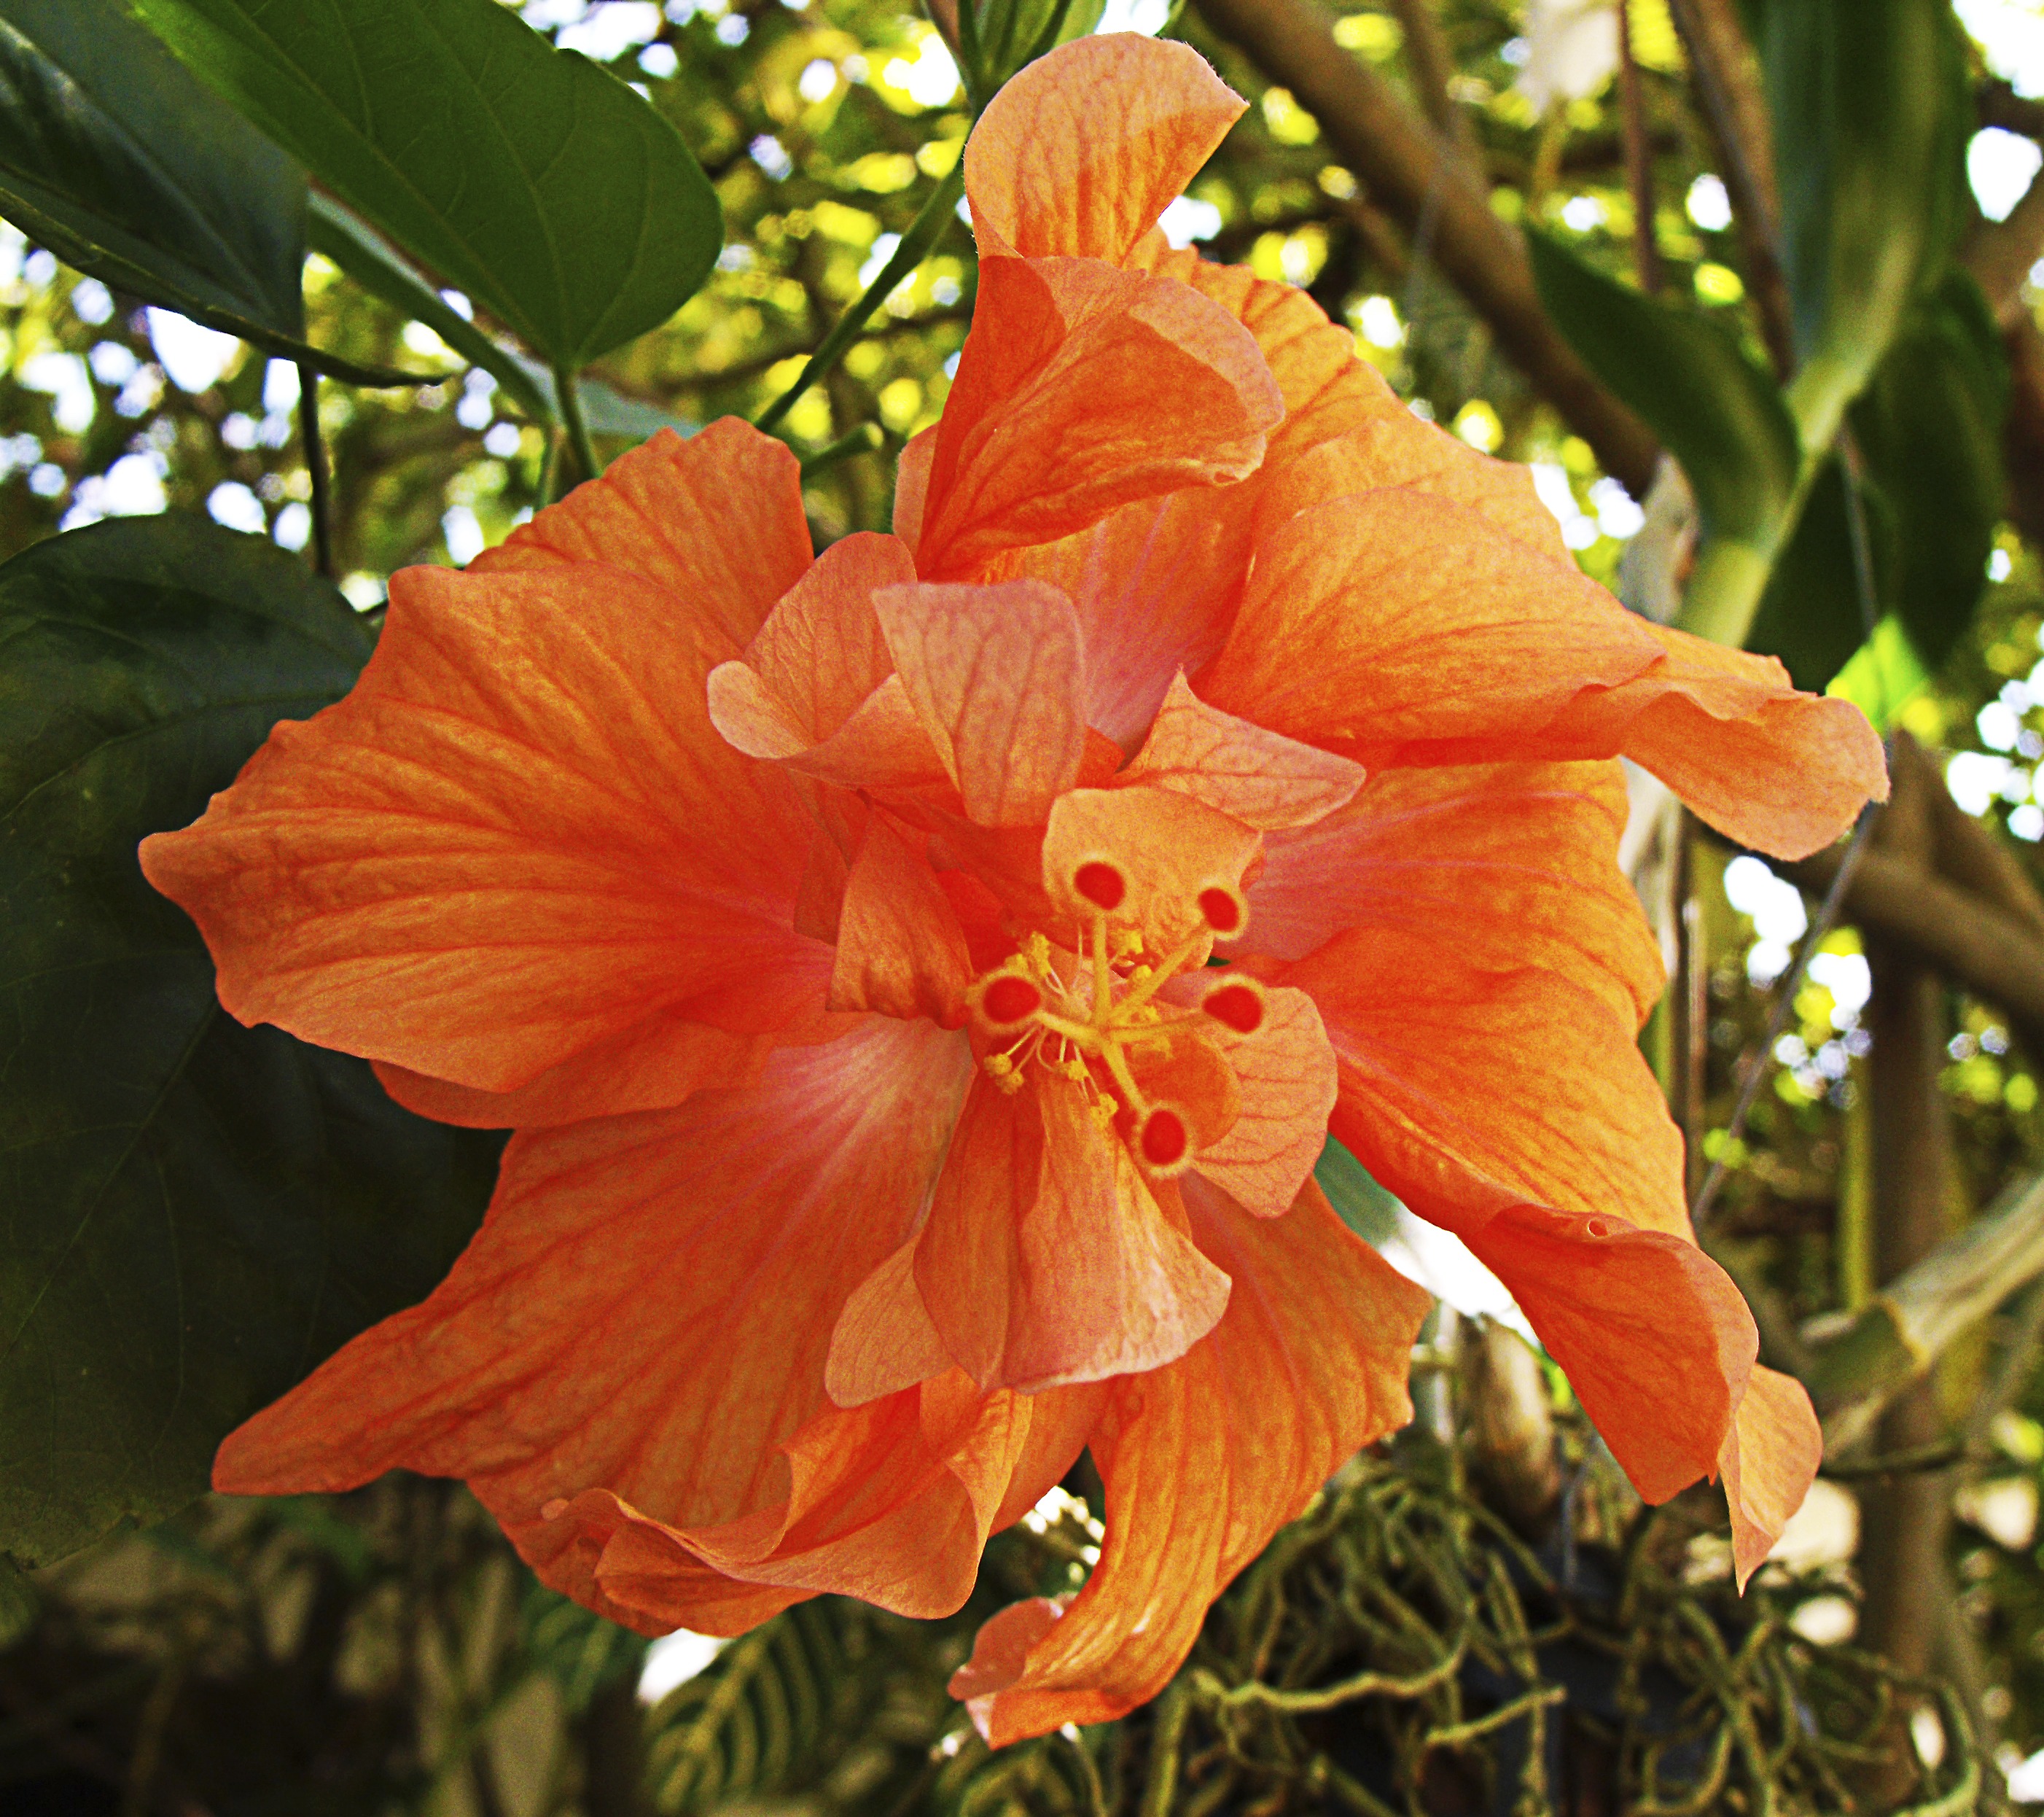
blossom, plant, leaf, flower, bloom, orange, food, produce, botany, flora, shrub, hibiscus, malvales, flowering plant, chinese hibiscus, land plant